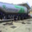
Label: truck